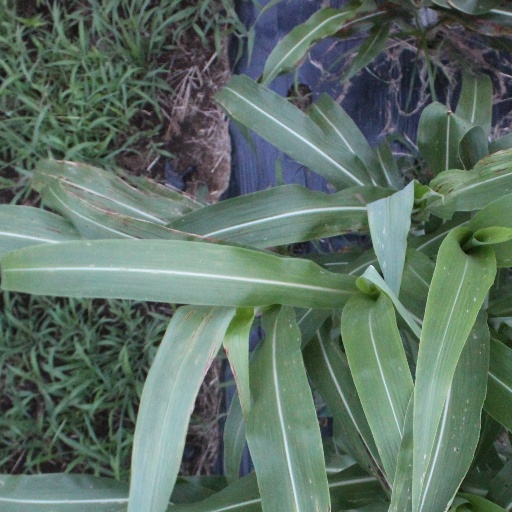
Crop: sorghum